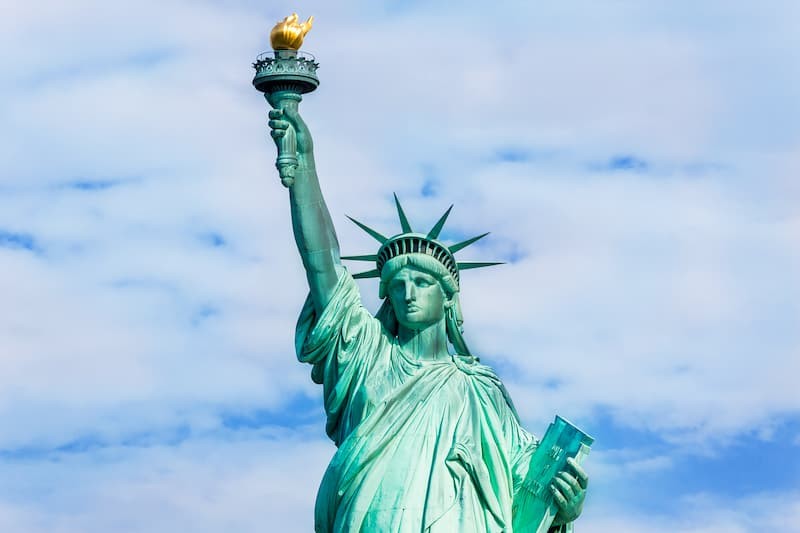
Landmark: Statue of Liberty